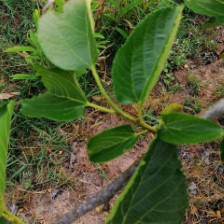
Variety: WhiteKing